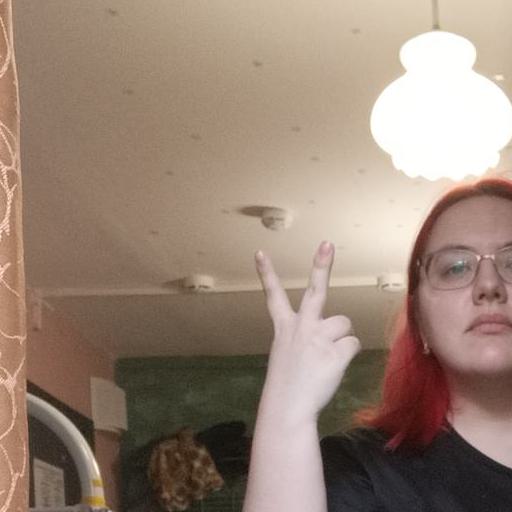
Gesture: peace_inverted